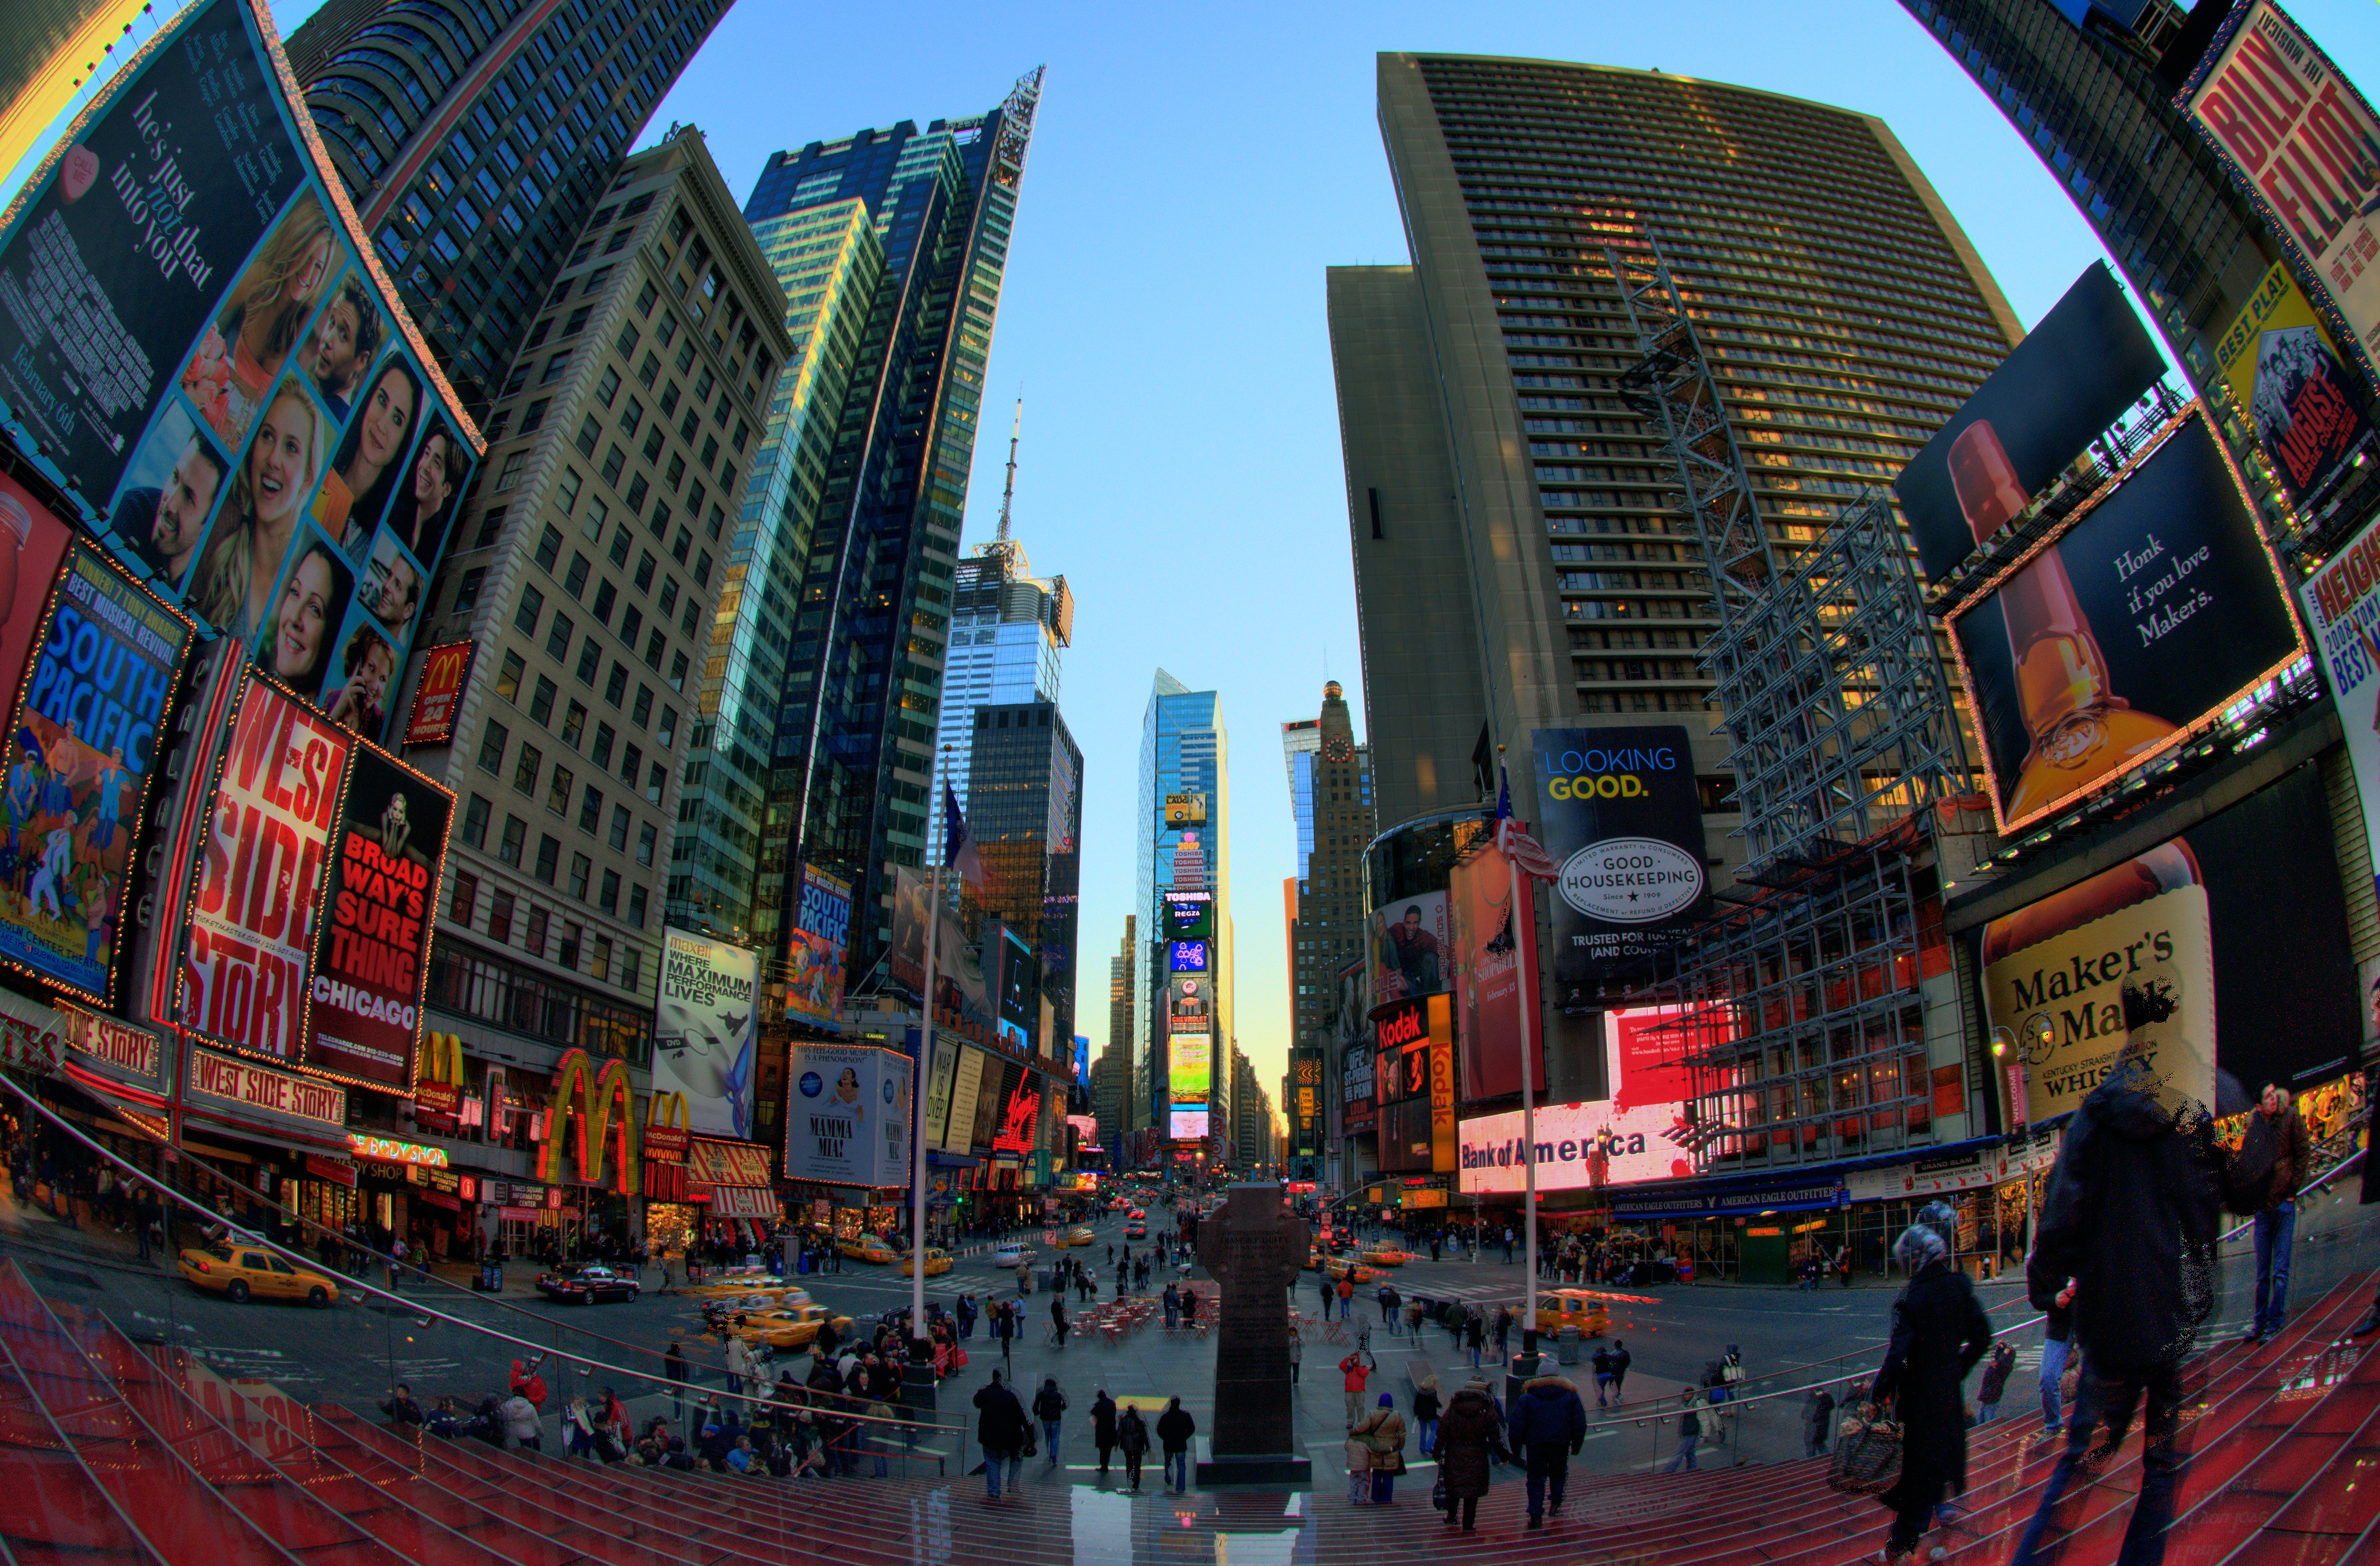
skyline, street, town, building, city, skyscraper, new york, times square, manhattan, cityscape, downtown, evening, nyc, landmark, tourism, ny, broadway, metropolis, urban area, human settlement, metropolitan area